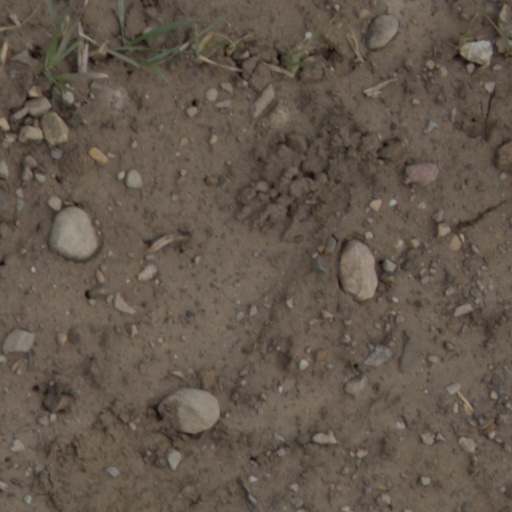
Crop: wheat